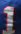
Number: 1